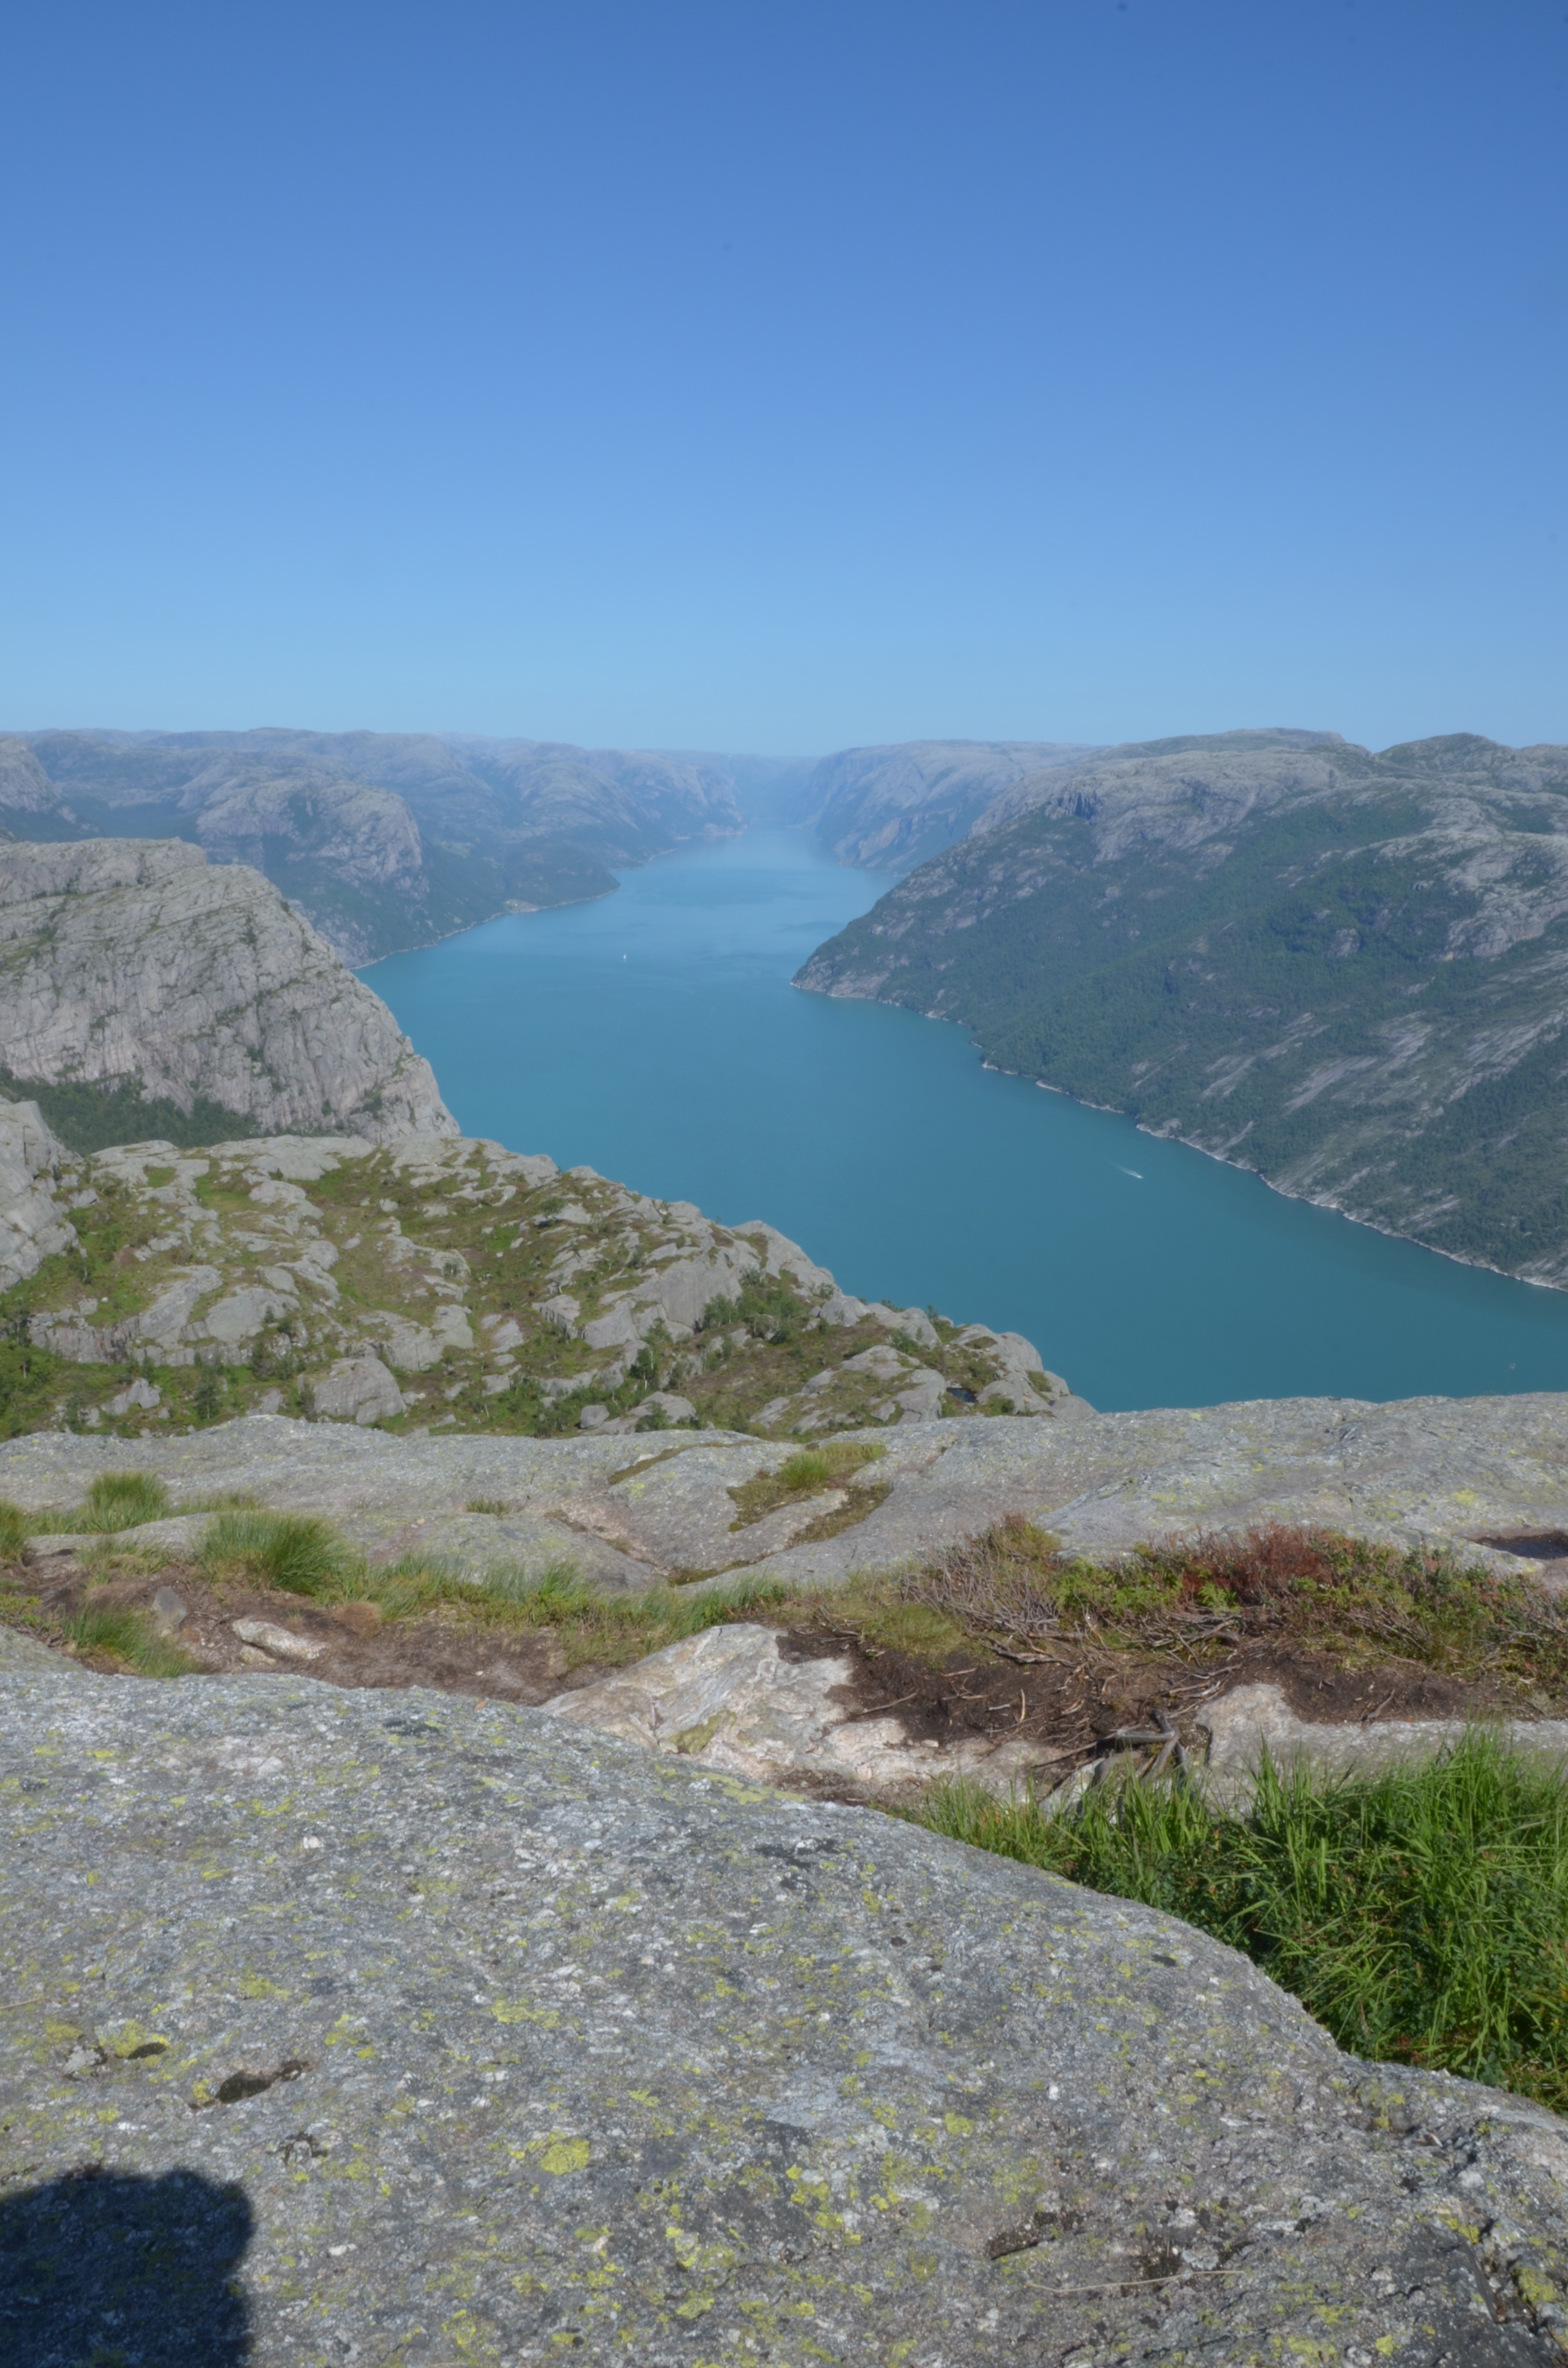
sea, coast, nature, wilderness, walking, mountain, trail, lake, adventure, mountain range, cliff, fjord, reservoir, highland, terrain, ridge, geology, plateau, fell, loch, moraine, landform, sea bay, mountain pass, mountainous landforms